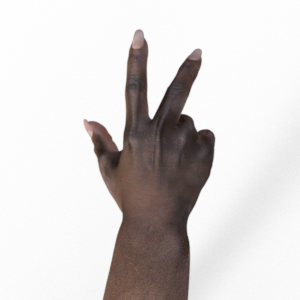
Label: scissors